Valangin

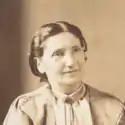
Rosa Ramseyer

Valangin Castle and the Collégiale (Collegiate church) are listed as Swiss heritage site of national significance. The small city of Valangin, the Bussy/Le Sorgereux region and the La Borcarderie region are all part of the Inventory of Swiss Heritage Sites.